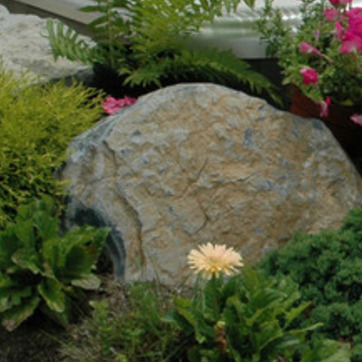
Material: stone